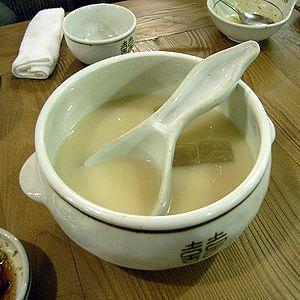
Makgeolli, ou takju et nongju, est un alcool de riz coréen.
Il n'existe pas d'appellation officielle pour désigner la bière traditionnelle, brassée depuis des temps lointains par nombre de populations autochtones réparties sur tous les continents ; ainsi les anciens Égyptiens disposaient déjà de maisons de bière.